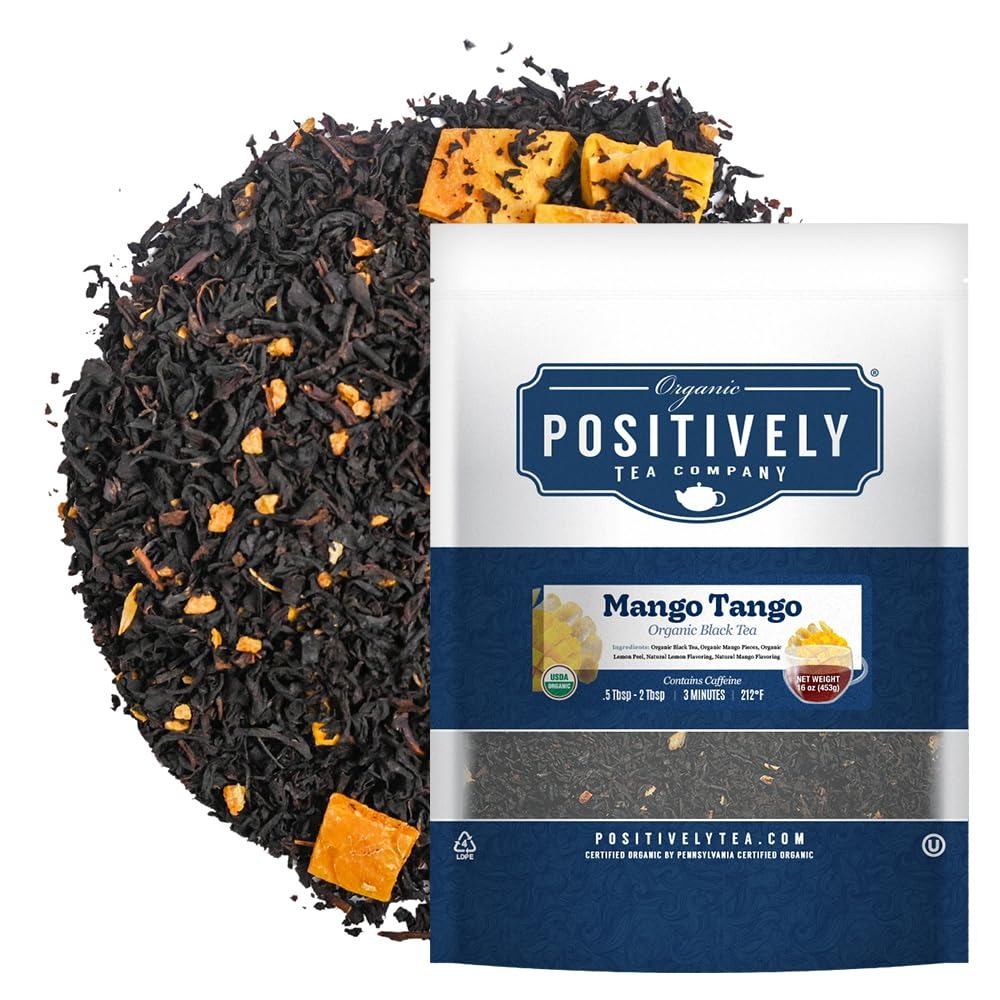
Item Name: Organic Positively Tea Company, Mango Tango Black Tea, Loose Leaf, 16 Ounce
Bullet Point 1: Organic Mango Tango black tea is a delicious and summery iced tea blend of bold, organic Indian Black Tea, organic lemon peels and natural lemon and mango flavoring. A must try for sun tea!
Bullet Point 2: TEA TYPE: Organic Black Tea, CAFFEINE LEVEL: High, TASTING NOTES: Citrus, Mango, Bright, CERTIFICATION: USDA Certified Organic, ORIGIN: India
Bullet Point 3: INGREDIENTS - organic black tea, organic lemon peel, organic mango bits, natural lemon and mango flavors
Bullet Point 4: SERVINGS - 1 pound of Organic Mango Tango Black Tea will yield approximately 150 - 240 cups of tea, depending on brewing measurements.
Bullet Point 5: BENEFITS - Our organic loose leaf Mango Tango Black Tea is naturally high in antioxidants, polyphenols, amino acids, vitamins, minerals, caffeine and contains no additives, preservatives or colorants - simply naturally derived flavors and positivi-tea!
Product Description: Our Mango Tango Black Tea is a delicious and summery iced tea blend of bold, organic Indian Black Tea, organic lemon peels and natural lemon and mango flavoring. A must try for sun tea!</br></br>Brewing Instructions: Steep at 212°F for 3 minutes. Tea brew time and measurements may vary according to preference and brewing device.</br></br>Positively Tea is a USDA Certified Organic tea company specializing in high quality, specialty loose leaf teas from around the world. All of our teas are curated with incredible passion and positivity. With over 70 varieties of organic tea to choose from, we offer a positively delicious and organic tea selection to satisfy any tea craving, and perfect for every step of your tea journey. All of our USDA Certified Organic teas are fresh, free of artificial flavors, harsh chemicals and GMOs. Discover the power of tea in its purest form.
Value: 16.0
Unit: Ounce

Price: 22.95